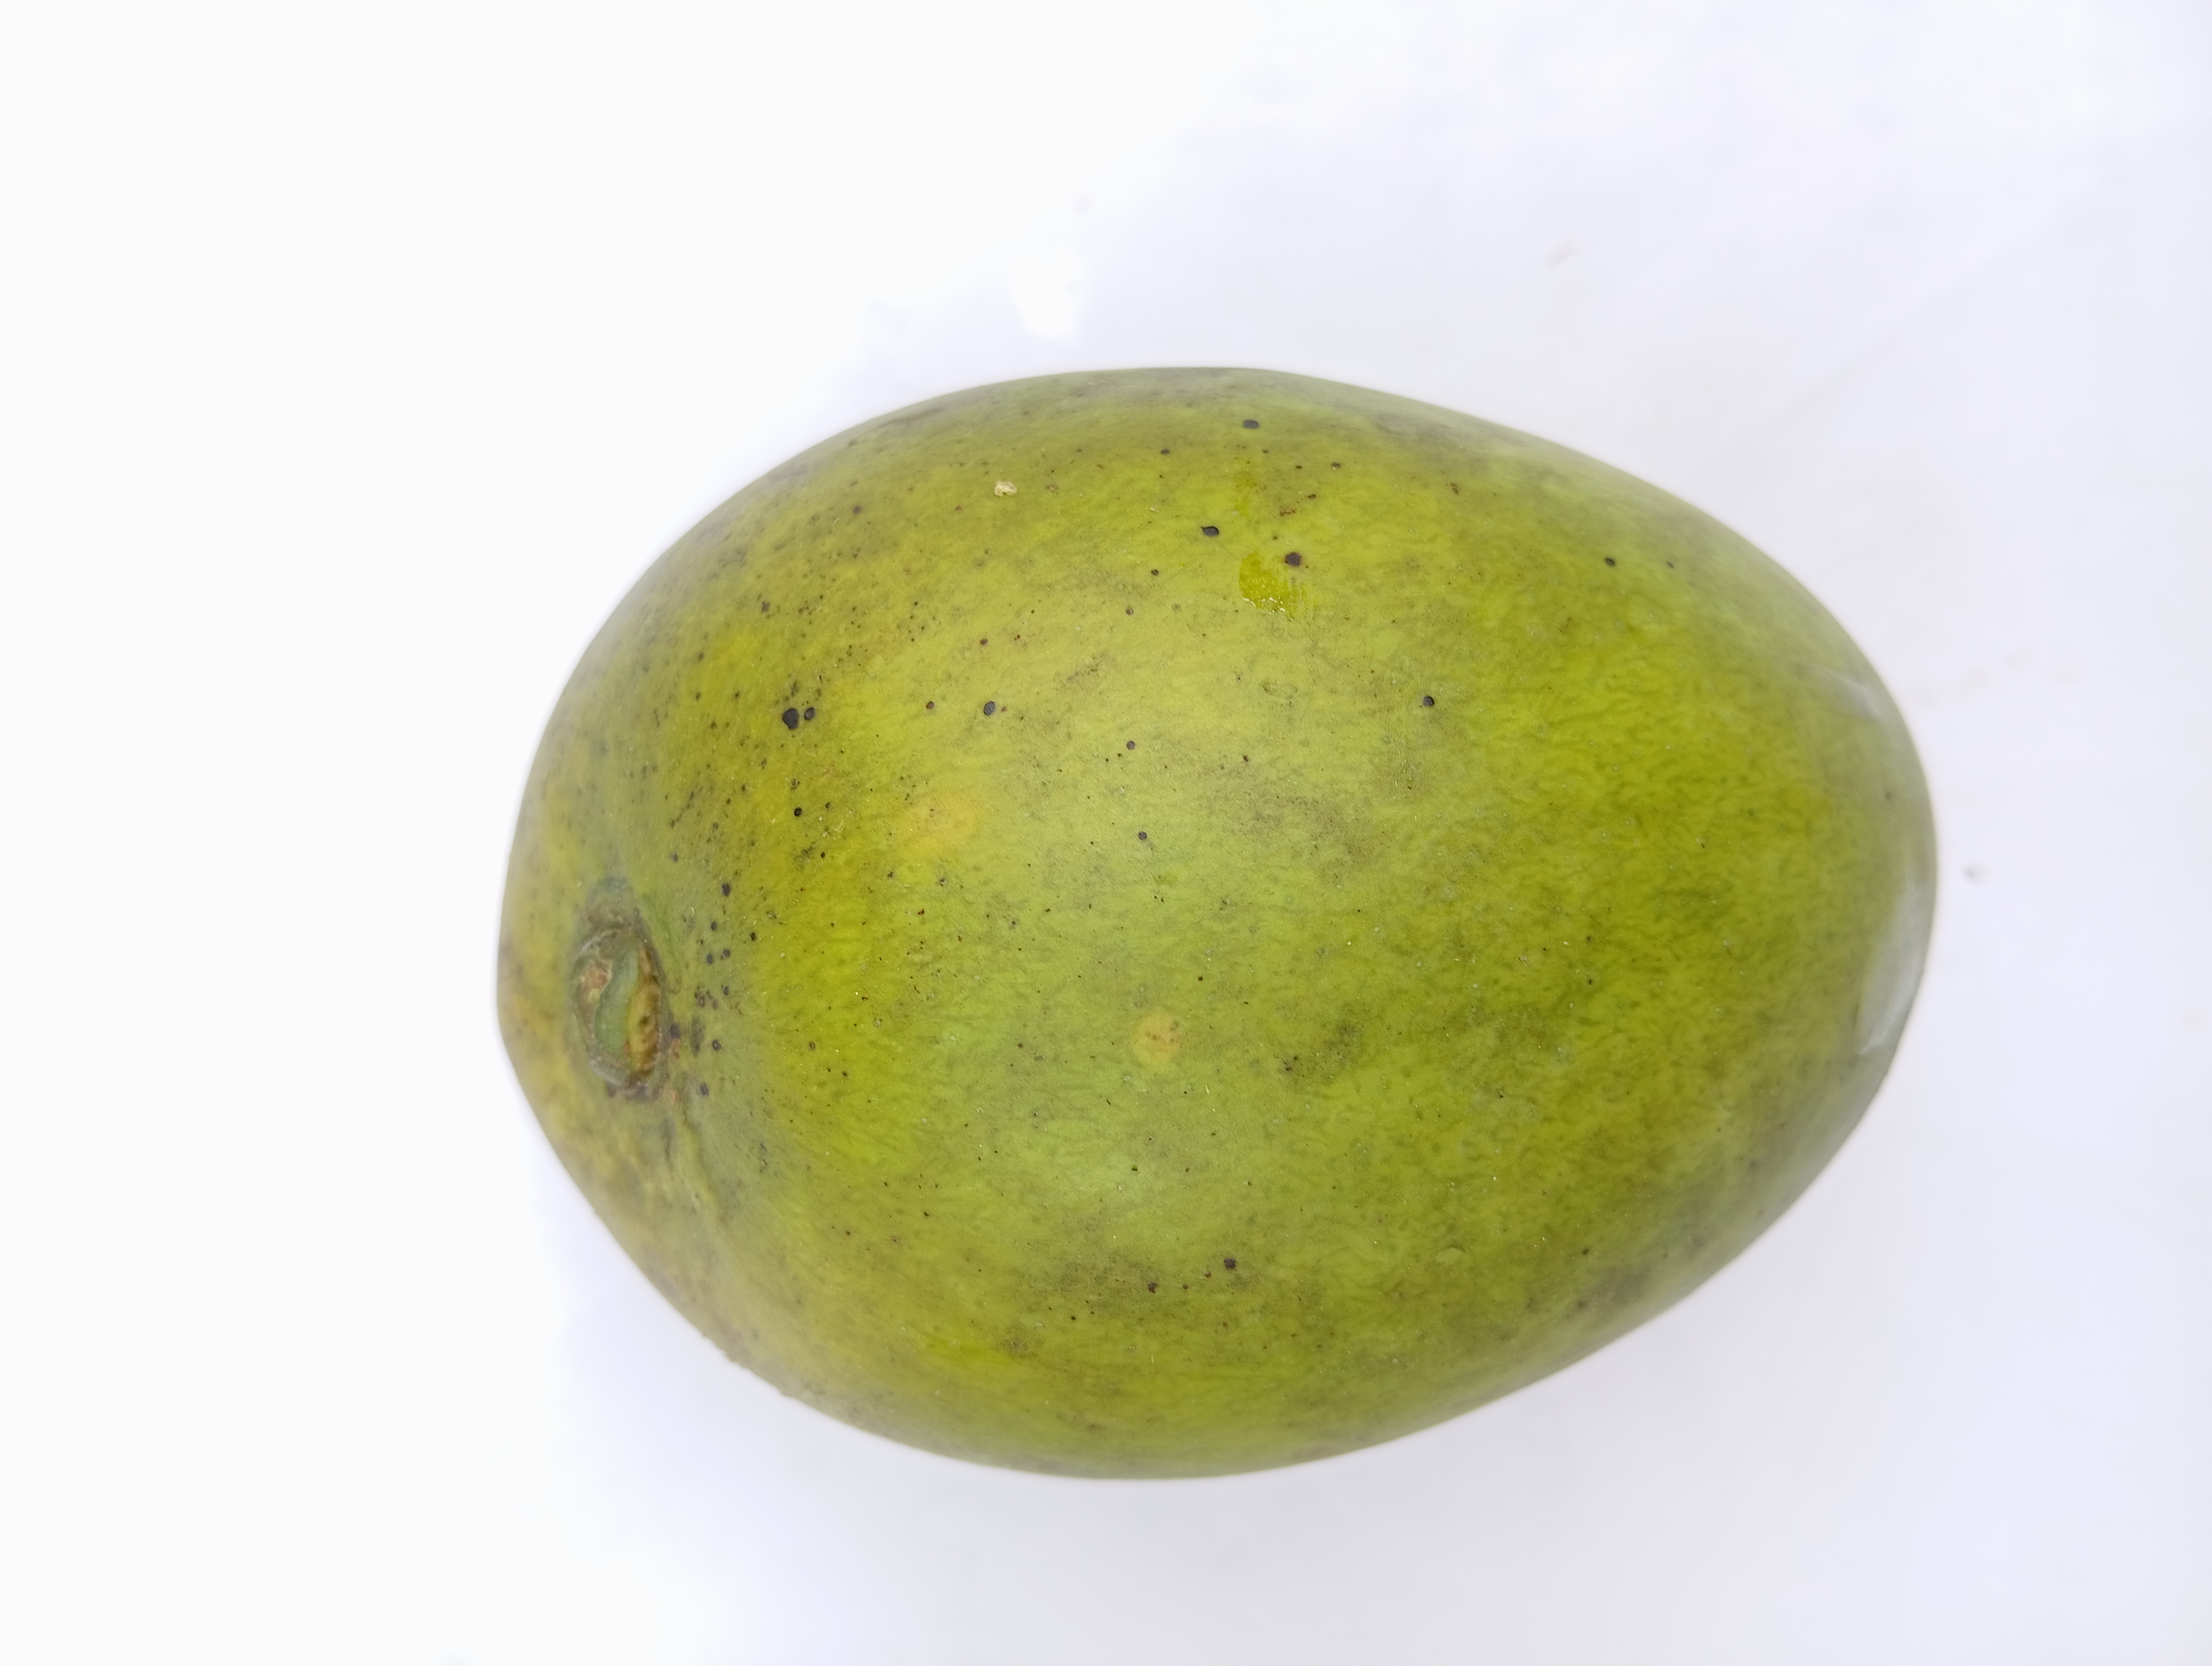
Mango variety: Harivanga